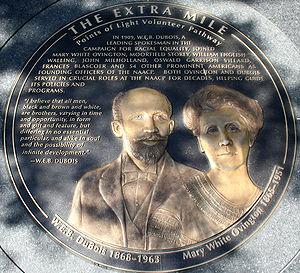
La ville de Washington compte de nombreuses sculptures en plein air. La Smithsonian Institution en compte près de 900 dans son inventaire. En plus des plus célèbres monuments et mémoriaux de la capitale, de nombreuses personnalités reconnues comme des héros nationaux ont été honorées, à titre posthume, une statue les représentant dans un parc ou une place publique. Certains de ces personnages de l'histoire américaine sont représentés plusieurs fois dans la capitale. Abraham Lincoln, par exemple, est représenté par au moins trois sculptures, dont celles au Lincoln Memorial, au Lincoln Park, et à l'ancienne Cour supérieure du district de Columbia. Plusieurs personnalités internationales, telles Mohandas Karamchand Gandhi, ont également été immortalisées par des statues. D'autres figures humaines ne font référence à aucun personnage historique telle par exemple la statue de la Liberté qui ne doit pas être confondue avec la statue de la Liberté à New York, statue allégorique de 19 ½ pieds de haut qui repose au sommet du dôme du Capitole.
William Edward Burghardt Du Bois dit « W. E. B. Du Bois », né le 23 février 1868 à Great Barrington, États-Unis, et mort le 27 août 1963 à Accra, au Ghana, est un sociologue, historien, militant pour les droits civiques, militant panafricain, éditorialiste et écrivain américain. Après avoir été diplômé de l'université Harvard, où il fut le premier afro-américain à y obtenir un doctorat, il devint professeur d'histoire, de sociologie et d'économie à la Clark Atlanta University. Du Bois fut l'un des fondateurs de la National Association for the Advancement of Colored People en 1909.
Mary White Ovington, née le 11 avril 1865 à Brooklyn, dans la ville de New York, morte le 15 juillet 1951 à Newton Highlands, dans le Massachusetts est une militante socialiste des droits civiques et une suffragette américaine, cofondatrice de la National Association for the Advancement of Colored People.